List of battalions of the Durham Light Infantry

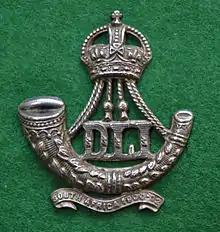
King's Crown cap badge with the 'South Africa 1900-02' battle-honour, worn by Durham Light Infantry territorial battalions from 1909 to 1953

By late 1920, all of the regiment's war-raised battalions had disbanded, with many of their Colours laid up in Durham Cathedral. Territorial Force battalions were reformed in 1921, renamed the Territorial Army later in the year.